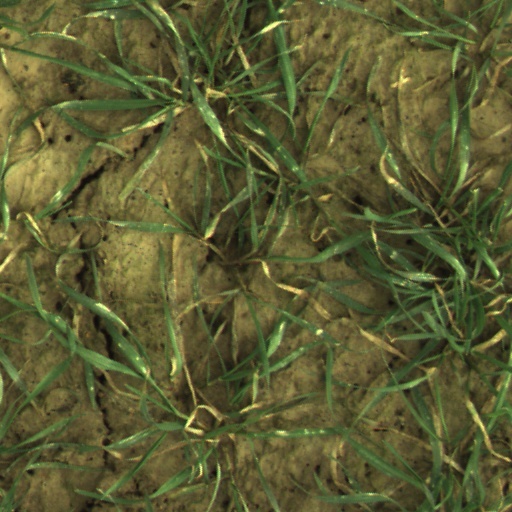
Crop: wheat